Abbas Saad

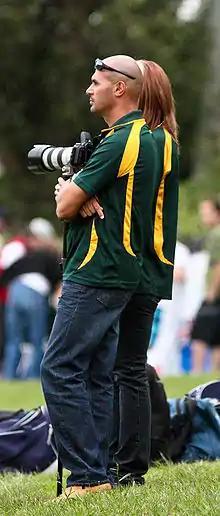
Saad in 2009

Abbas Saad (born 1 December 1967) is a soccer manager and former player. Born in Lebanon, Saad played for the Australia national team.